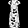
Label: Dress